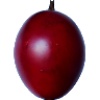
Label: Tamarillo 1